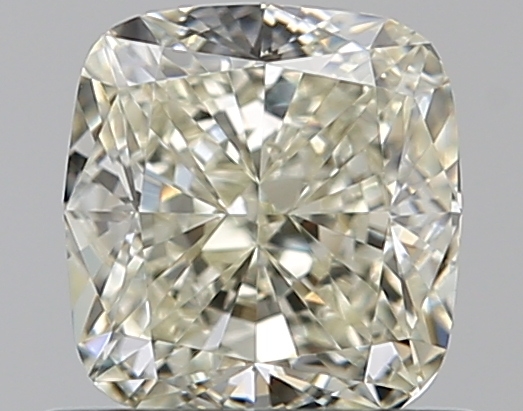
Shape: cushion
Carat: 0.75
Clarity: VVS2
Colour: N
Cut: EX
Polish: EX
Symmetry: VG
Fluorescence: N
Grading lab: GIA
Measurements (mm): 5.16 x 4.88 x 3.31